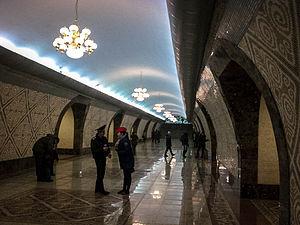
Almaly est une station de métro de la ligne 1 du métro d'Almaty) au Kazakhstan. L'ouverture de la station a eu lieu le 1ᵉʳ décembre 2011.